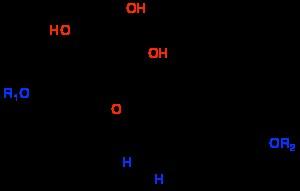
Gnetum gnemon est une espèce de Gnetum originaire d'Asie du Sud-Est et de la partie occidentale de l'océan Pacifique. D'ouest en est, on la rencontre en Assam, en Asie du Sud-Est continentale et insulaire et aux îles Fidji. Ses noms locaux sont peesae, bét, rau bép, rau danh ou gắm, melinjo ou belinjo, bago, muling, dae, sukau. Ils sont parfois nommés en anglais padi oats ou paddy oats.